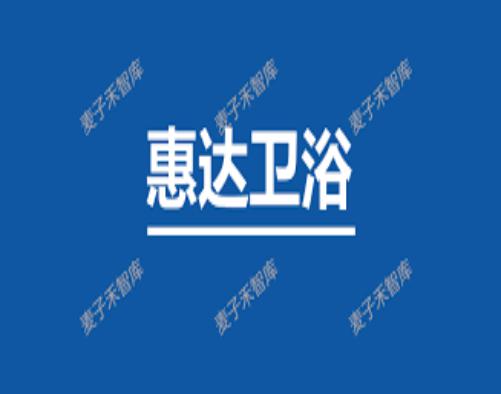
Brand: huida
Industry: Necessities